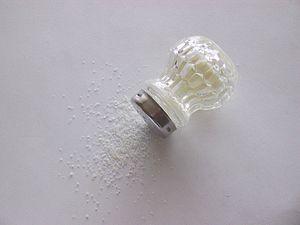
Du sel iodé avec de la vitamine B9 et du fluor. La vitamine B9 donne une coleur jaune au sel. Español: Sal yodada con flúor y ácido fólico. La sal tiene un color amarillo por el ácido fólico. Svenska: Jodsalt med folsyra och fluor. Folsyran ger en liten gul färg åt saltet.